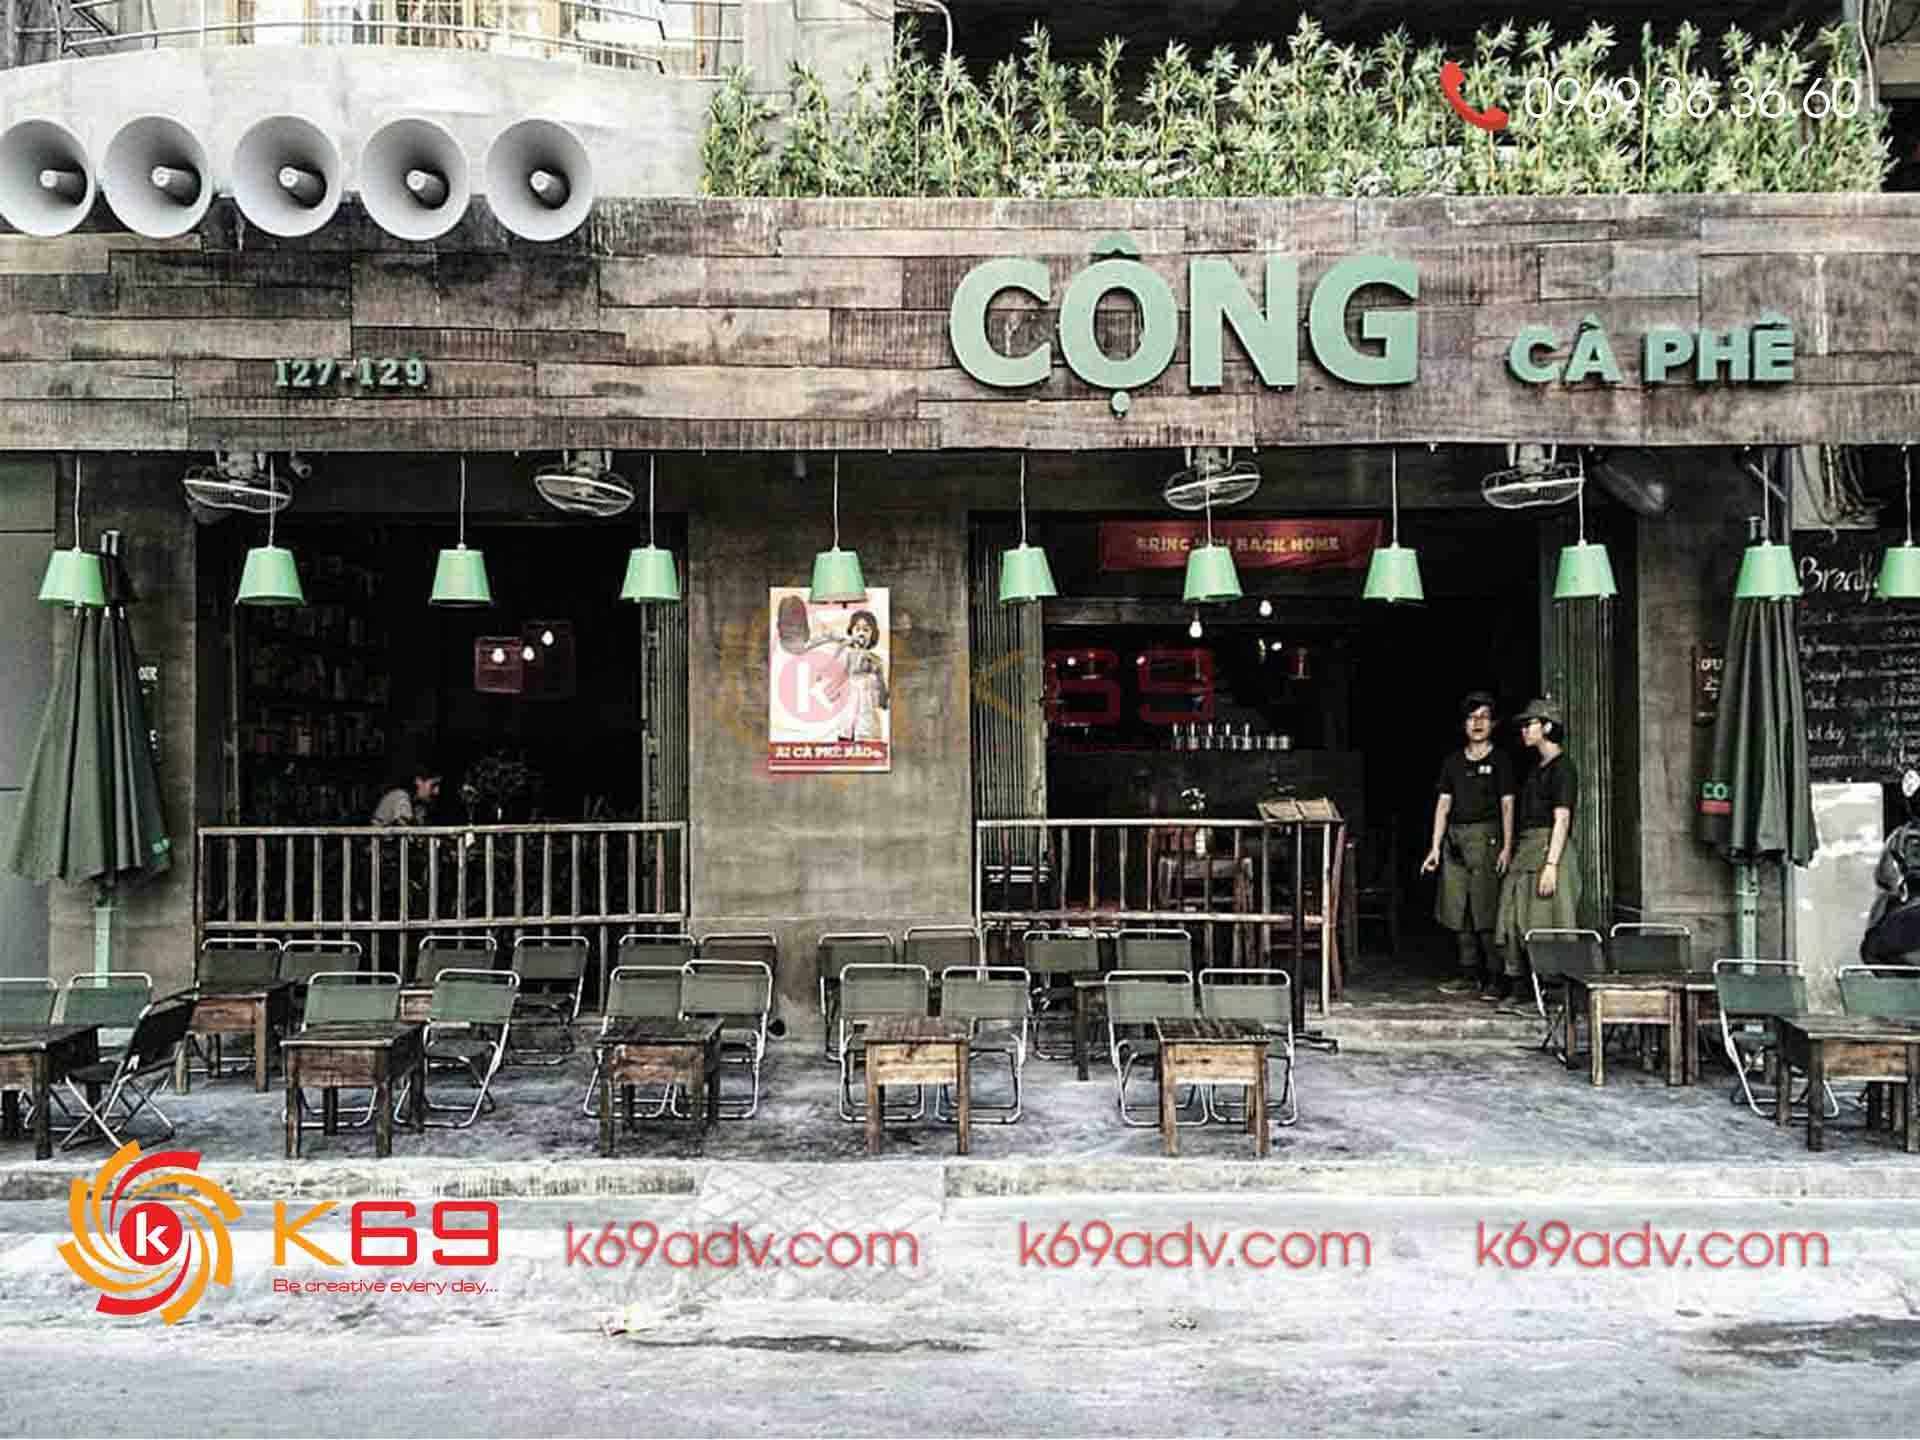
không có khách hàng nào lựa chọn ngồi ngoài quán